Société Ramond

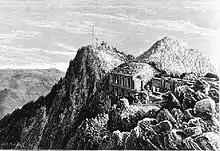
Members of the "Société Ramond" lay the first stone of the Pic du Midi Observatory in 1878 "(artist unknown)".

The society started publishing a trimestrial bulletin in the first half of 1866 entitled , in which its most eminent members put forth their theories and reported on the fruits of the research. Amongst its early contributors were some of the great names of , such as Baysselance, Briet, Cordier, Gourdon, Lequeutre, Packe, Russell, Saint Saud and Wallon.